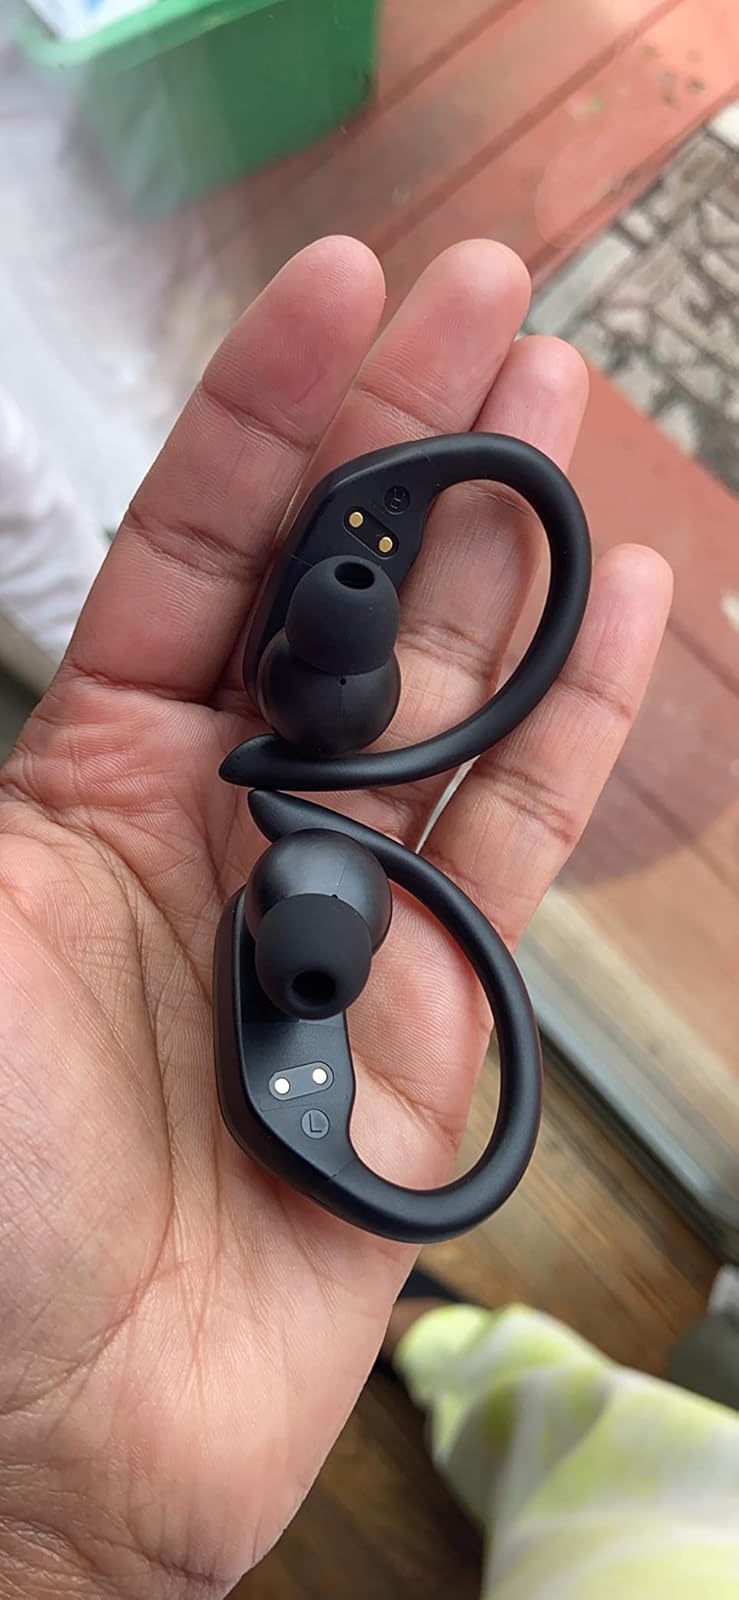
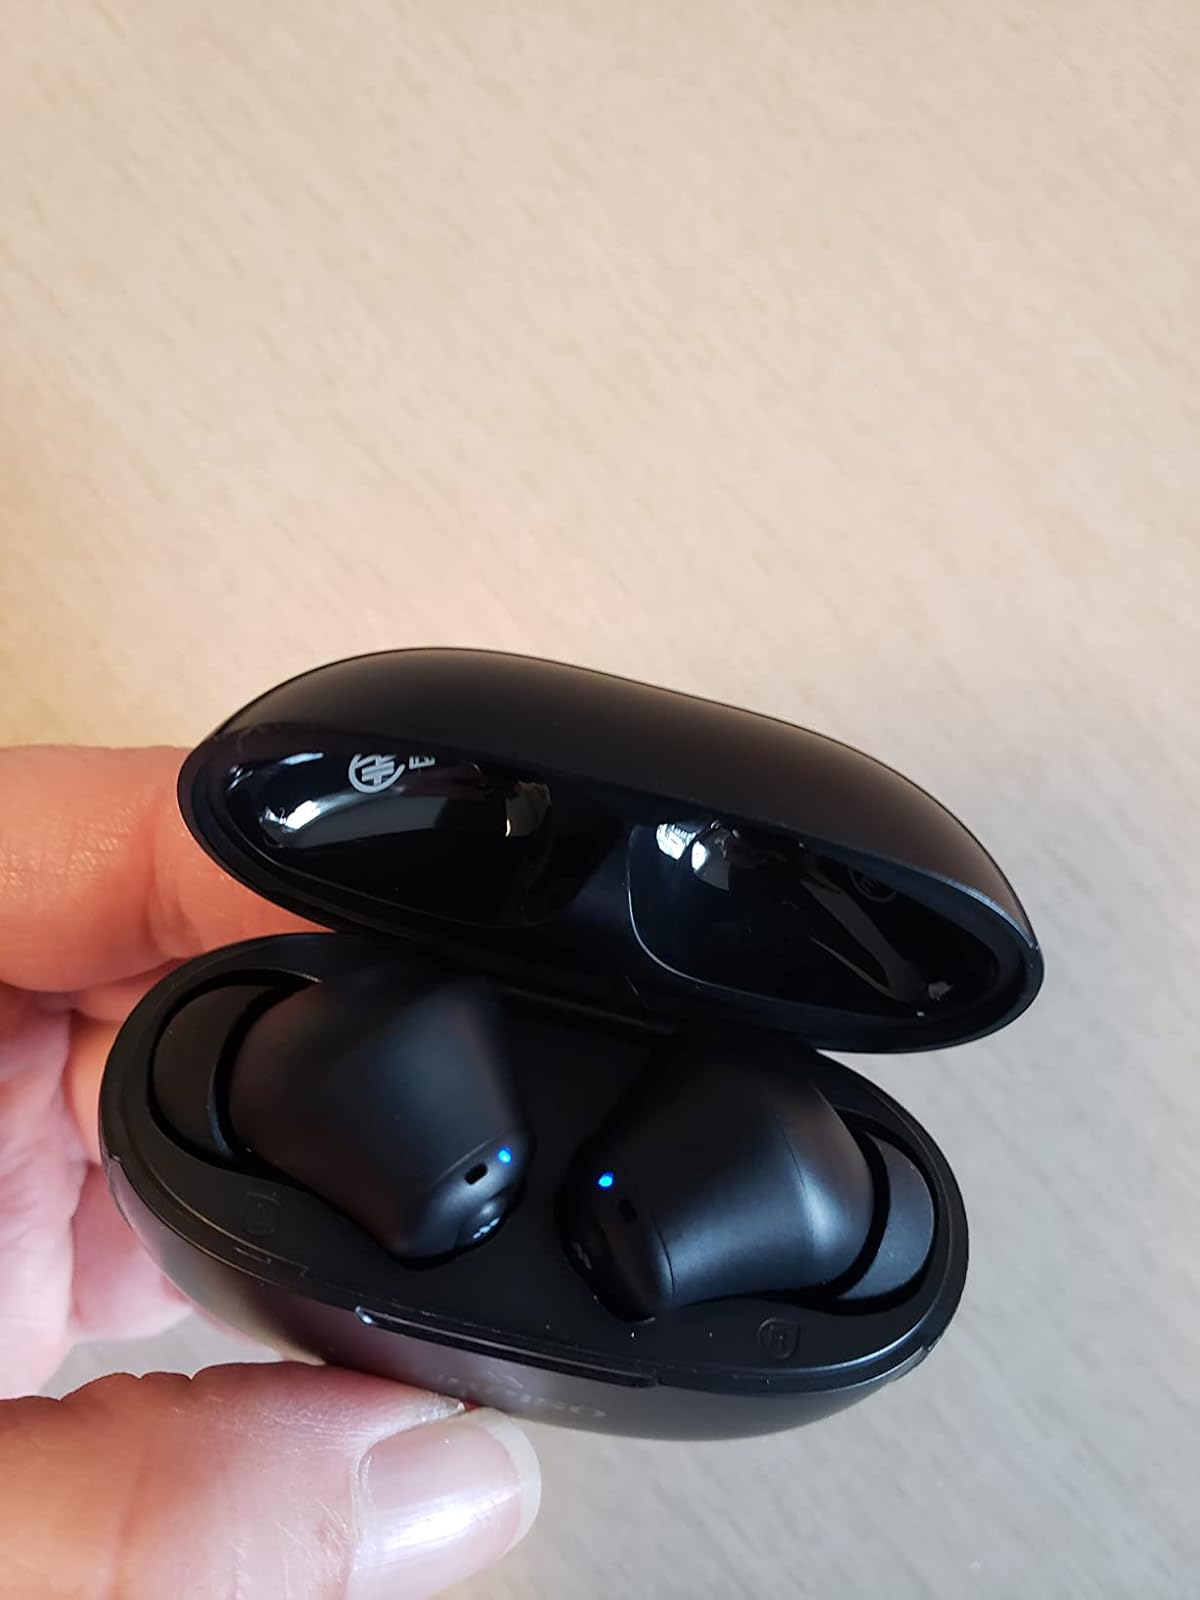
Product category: earbuds
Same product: no